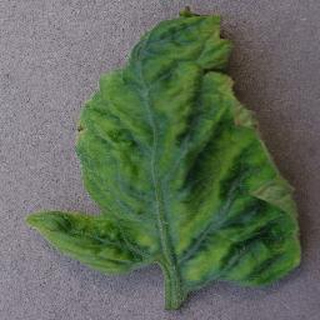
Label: tomato_yellow_leaf_curl_virus